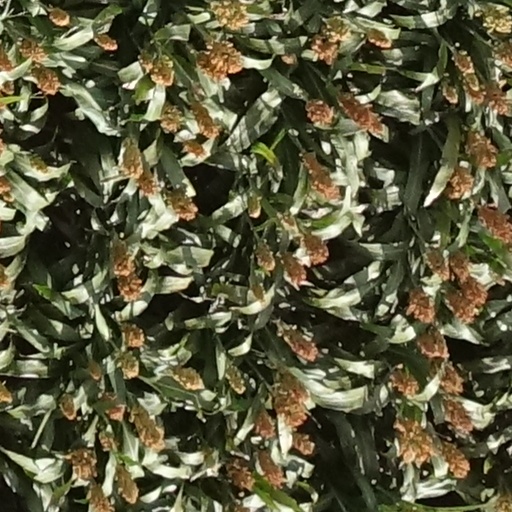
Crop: sorghum